Lewis structure

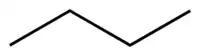
A skeletal diagram of butane

Chemical structures may be written in more compact forms, particularly when showing organic molecules. In condensed structural formulas, many or even all of the covalent bonds may be left out, with subscripts indicating the number of identical groups attached to a particular atom.